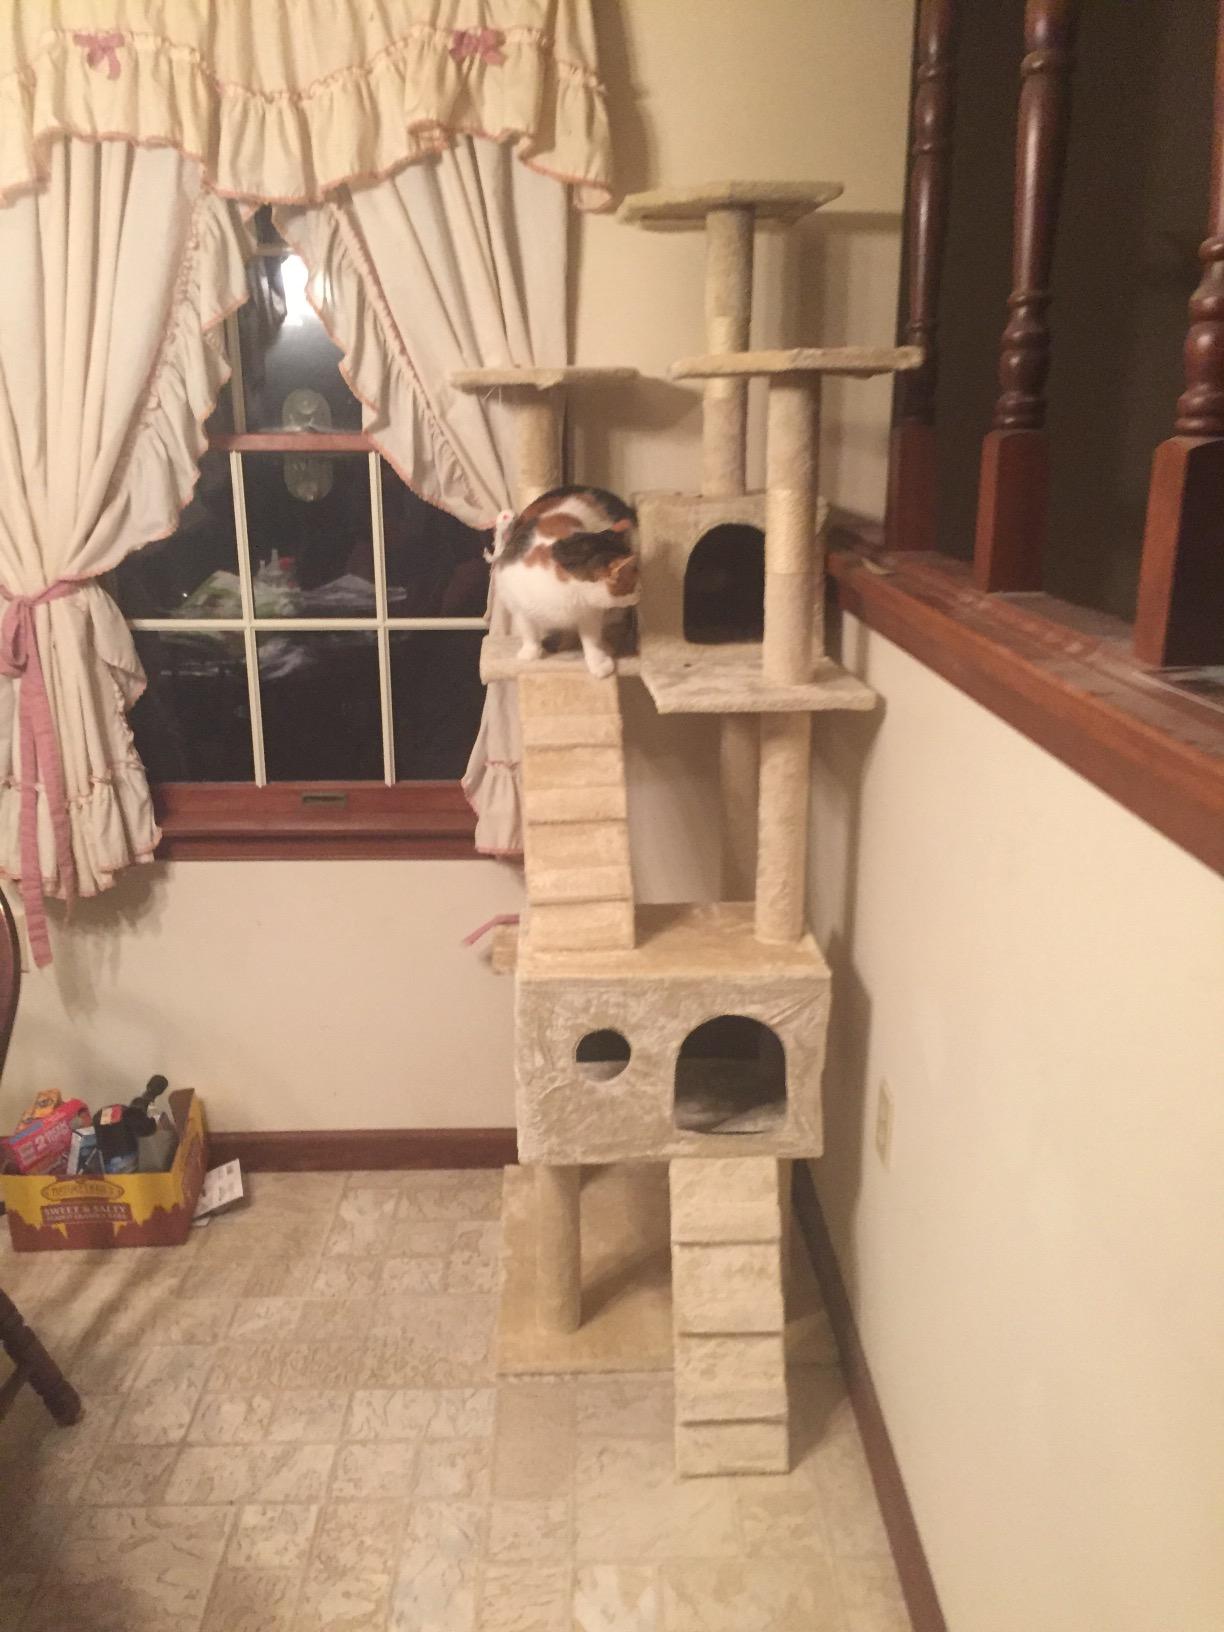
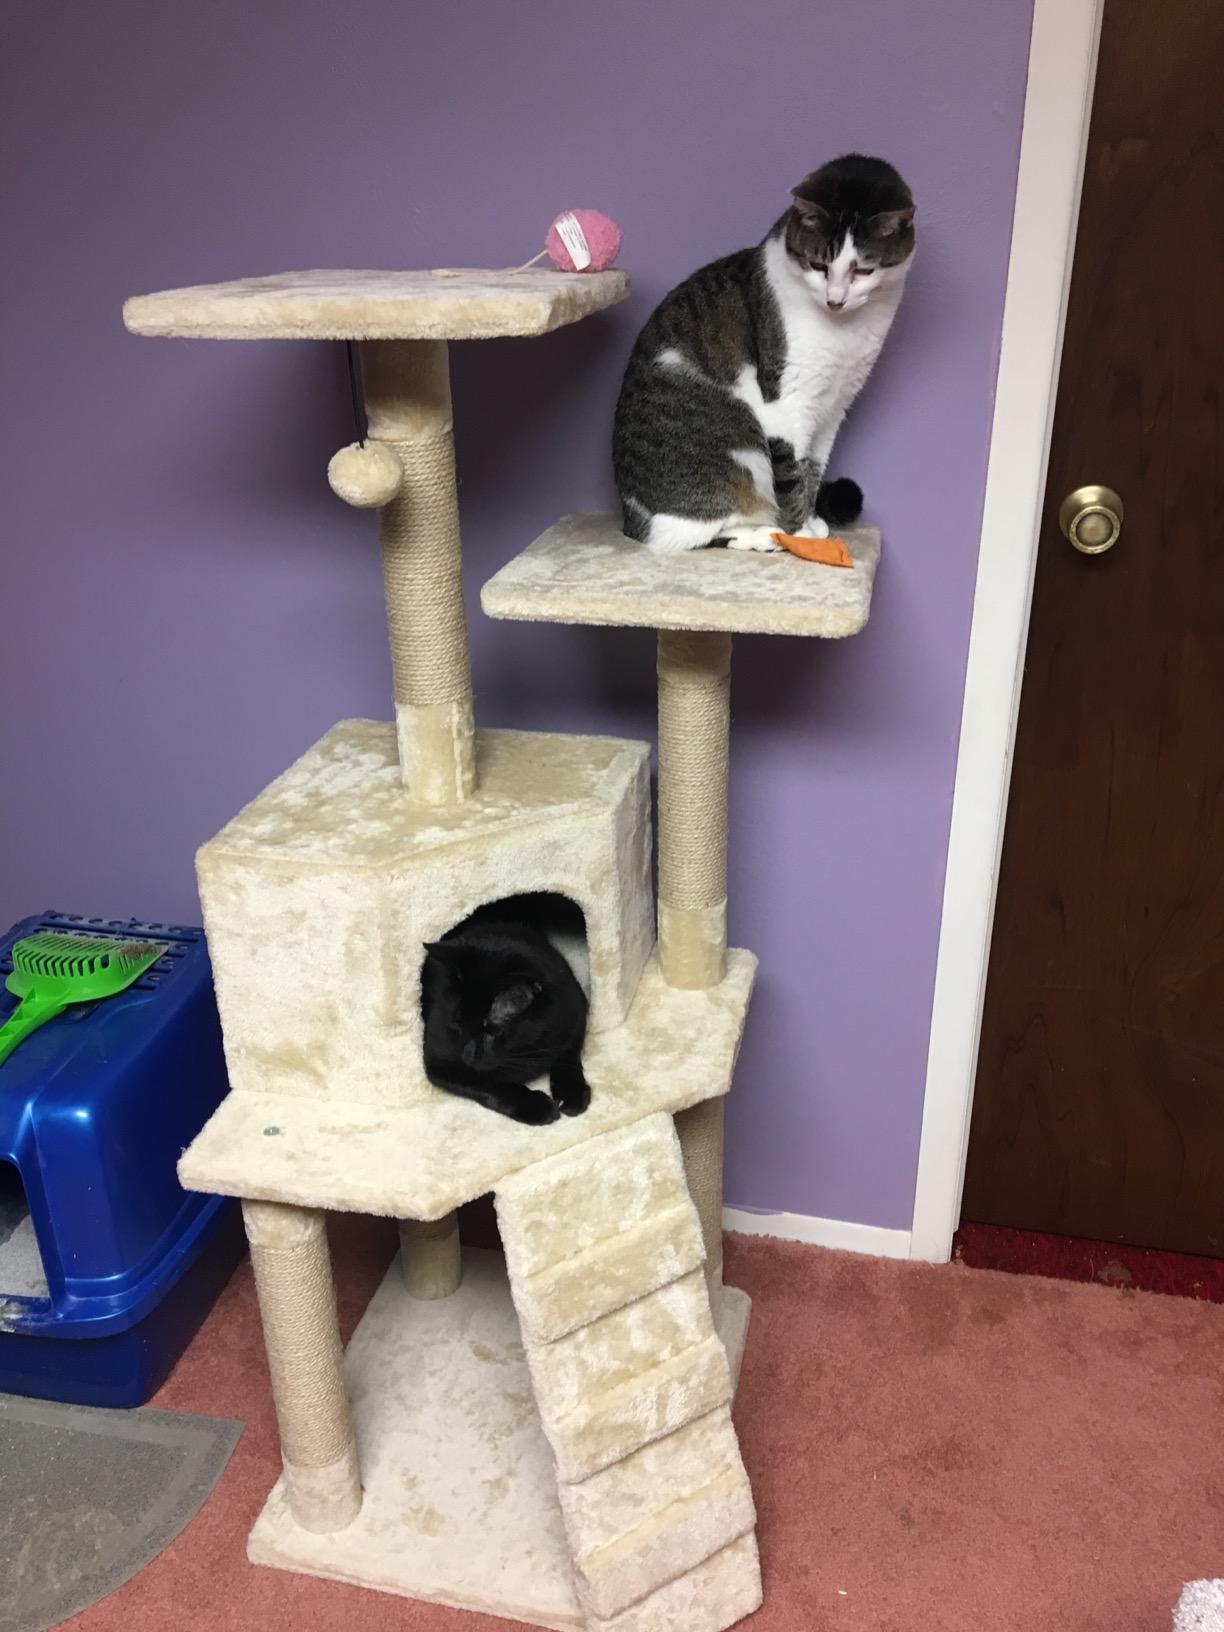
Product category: items_cat tree
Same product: no